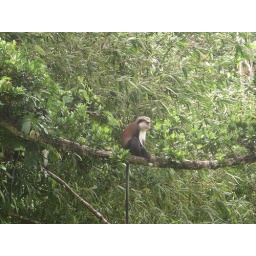
We just came around a corner to find him sitting in a tree